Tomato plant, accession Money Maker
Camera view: horizontal (90 deg, fisheye); turntable rotation: 30 degrees
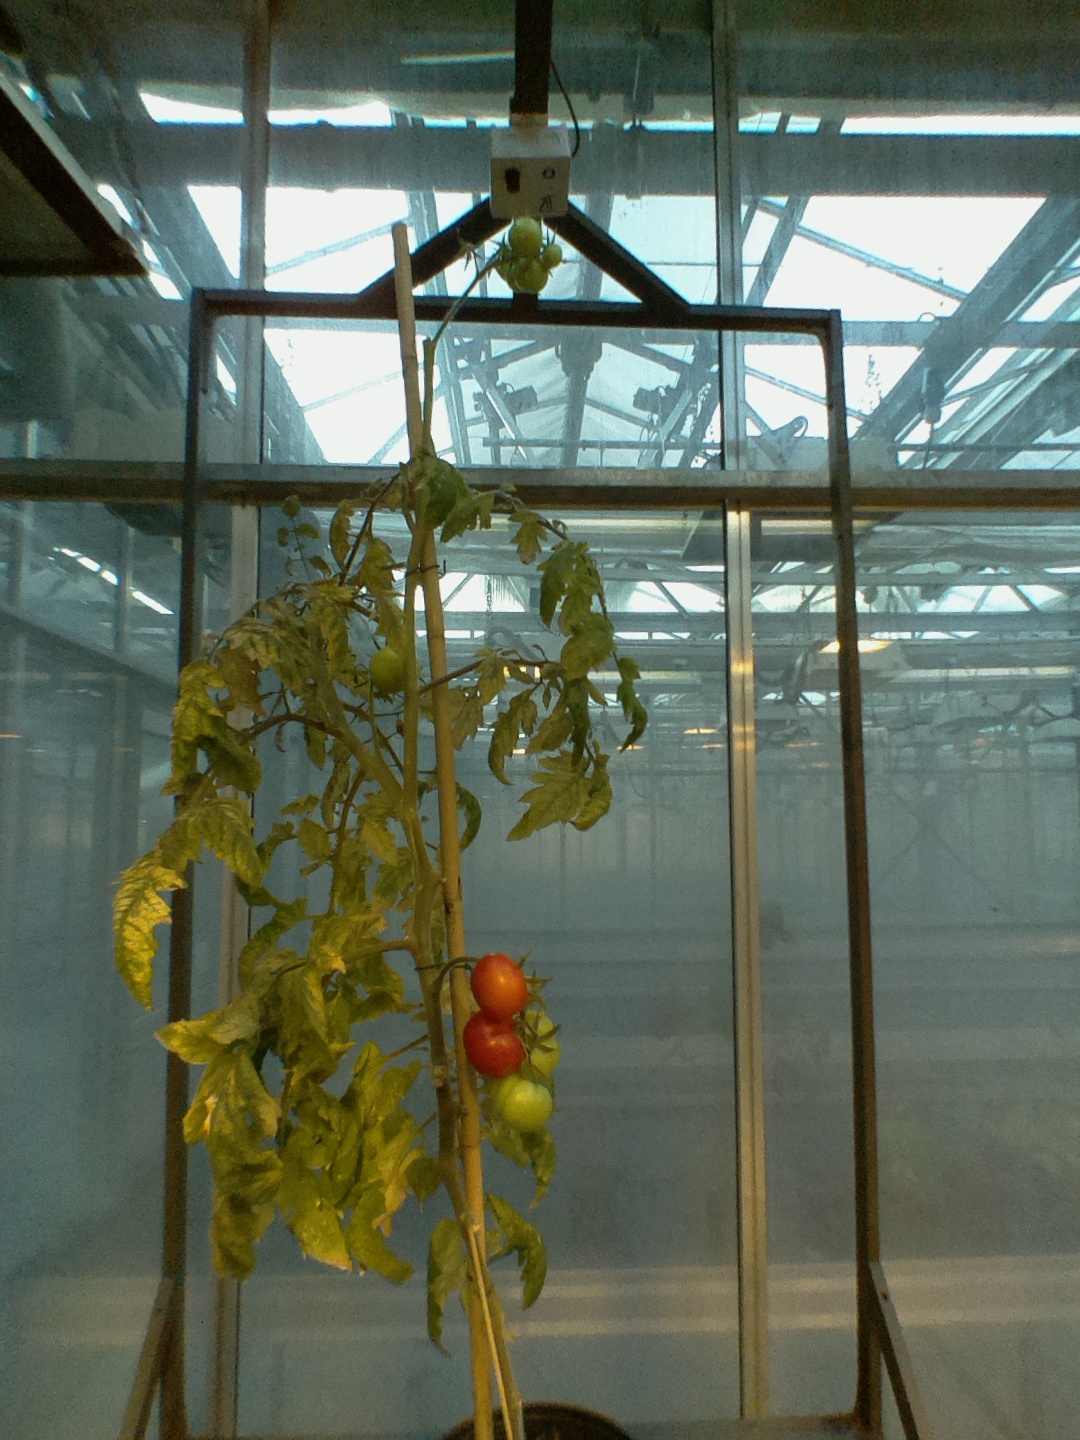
BBCH growth stage 82: 20%-30% of fruits show typical fully ripe color